Olav Aslakson Versto

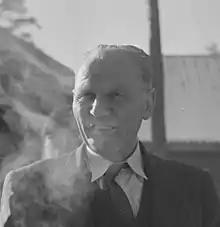

Olav Aslakson Versto (22 June 1892 – 13 June 1977) was a Norwegian politician for the Labour Party.